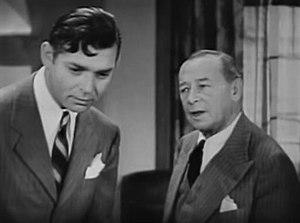
William Morenus, né le 12 novembre 1864 à New York et mort le 13 janvier 1944 à Beverly Hills, est un acteur, dramaturge et metteur en scène américain, connu sous le nom de scène de William Collier Sr.